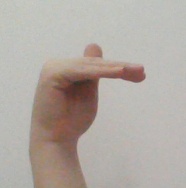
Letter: khaa